Khufiyya

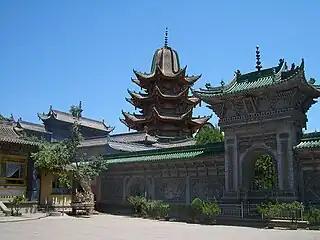

There are more than 20 menhuan (denominations). The following list shows some of the major menhuans of the Khufiyya brotherhood: